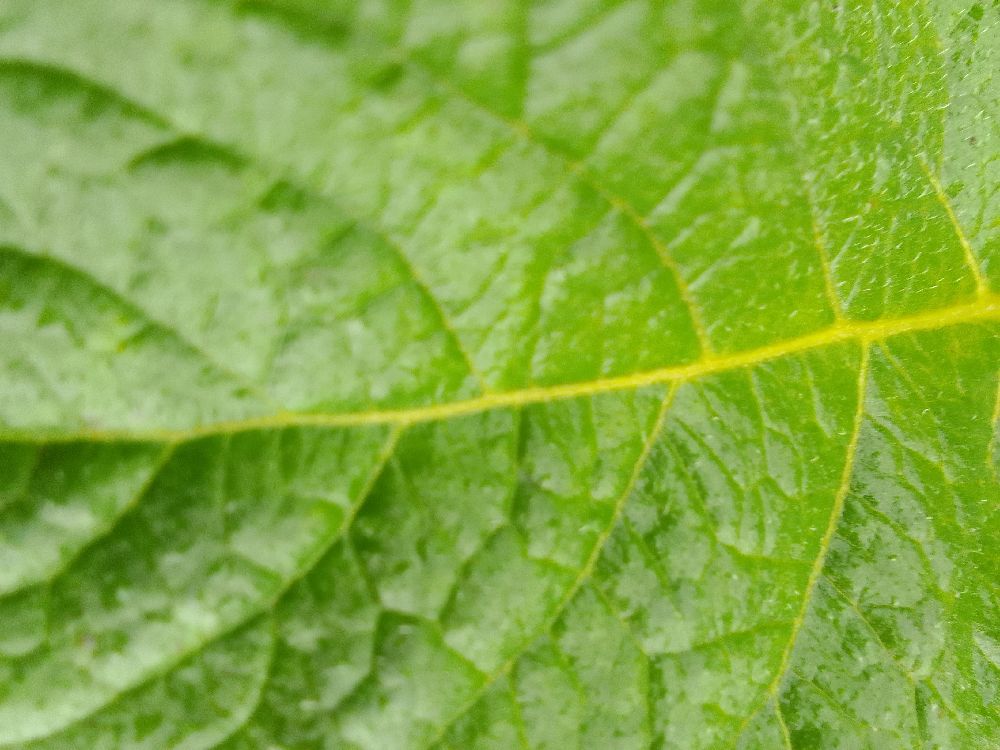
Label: Healthy